Chalkidiki

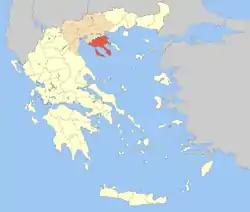
Municipalities of Chalkidiki

Chalkidiki (alternatively Halkidiki), also known as Chalcidice, is a peninsula and regional unit of Greece, part of the region of Central Macedonia, in the geographic region of Macedonia in Northern Greece. The autonomous Mount Athos region constitutes the easternmost part of the peninsula, but not of the regional unit.